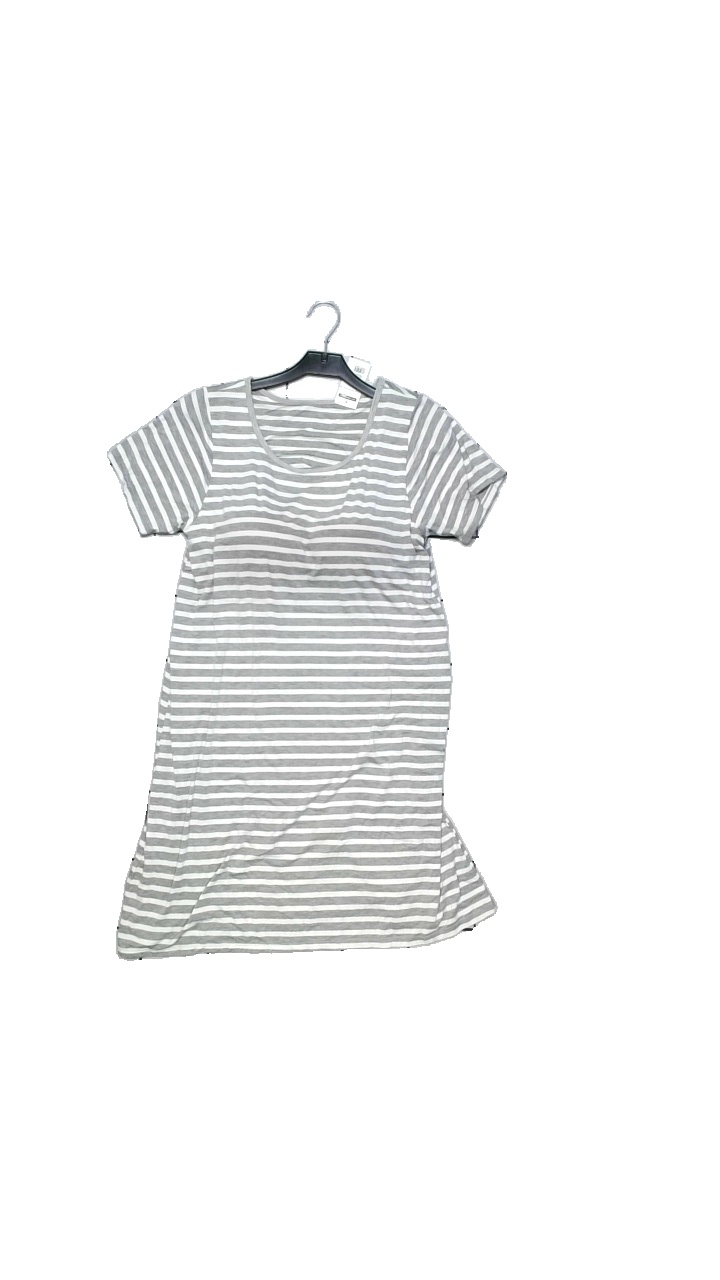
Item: Pajamas (Ladies)
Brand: Halara
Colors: White, Grey
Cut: Regular, Long
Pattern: Striped
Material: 100% viscose
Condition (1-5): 5
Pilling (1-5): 3
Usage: Reuse
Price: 50-100